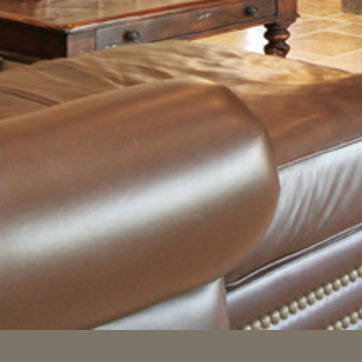
Material: leather